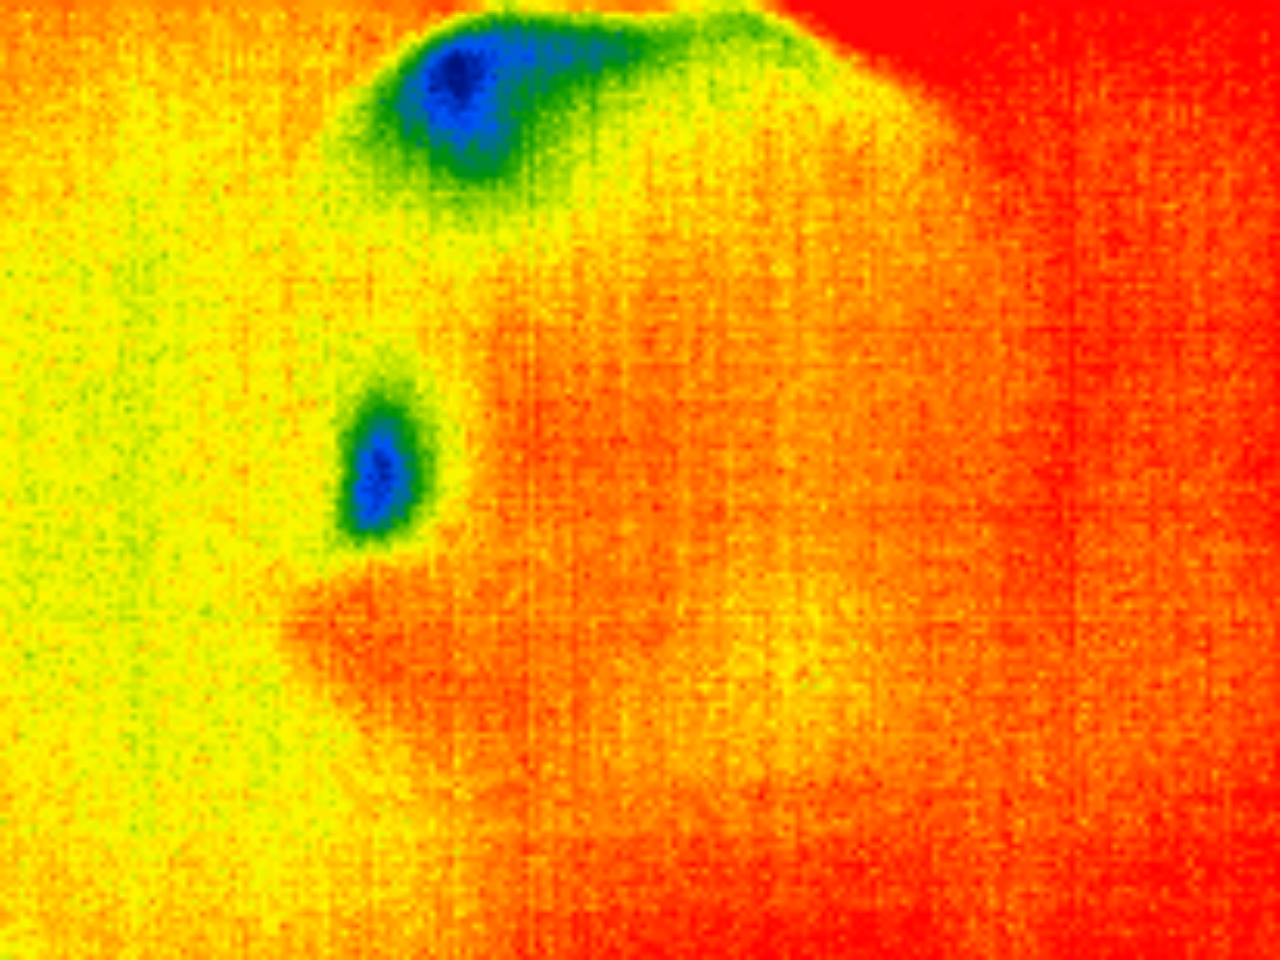
Label: Major Defect